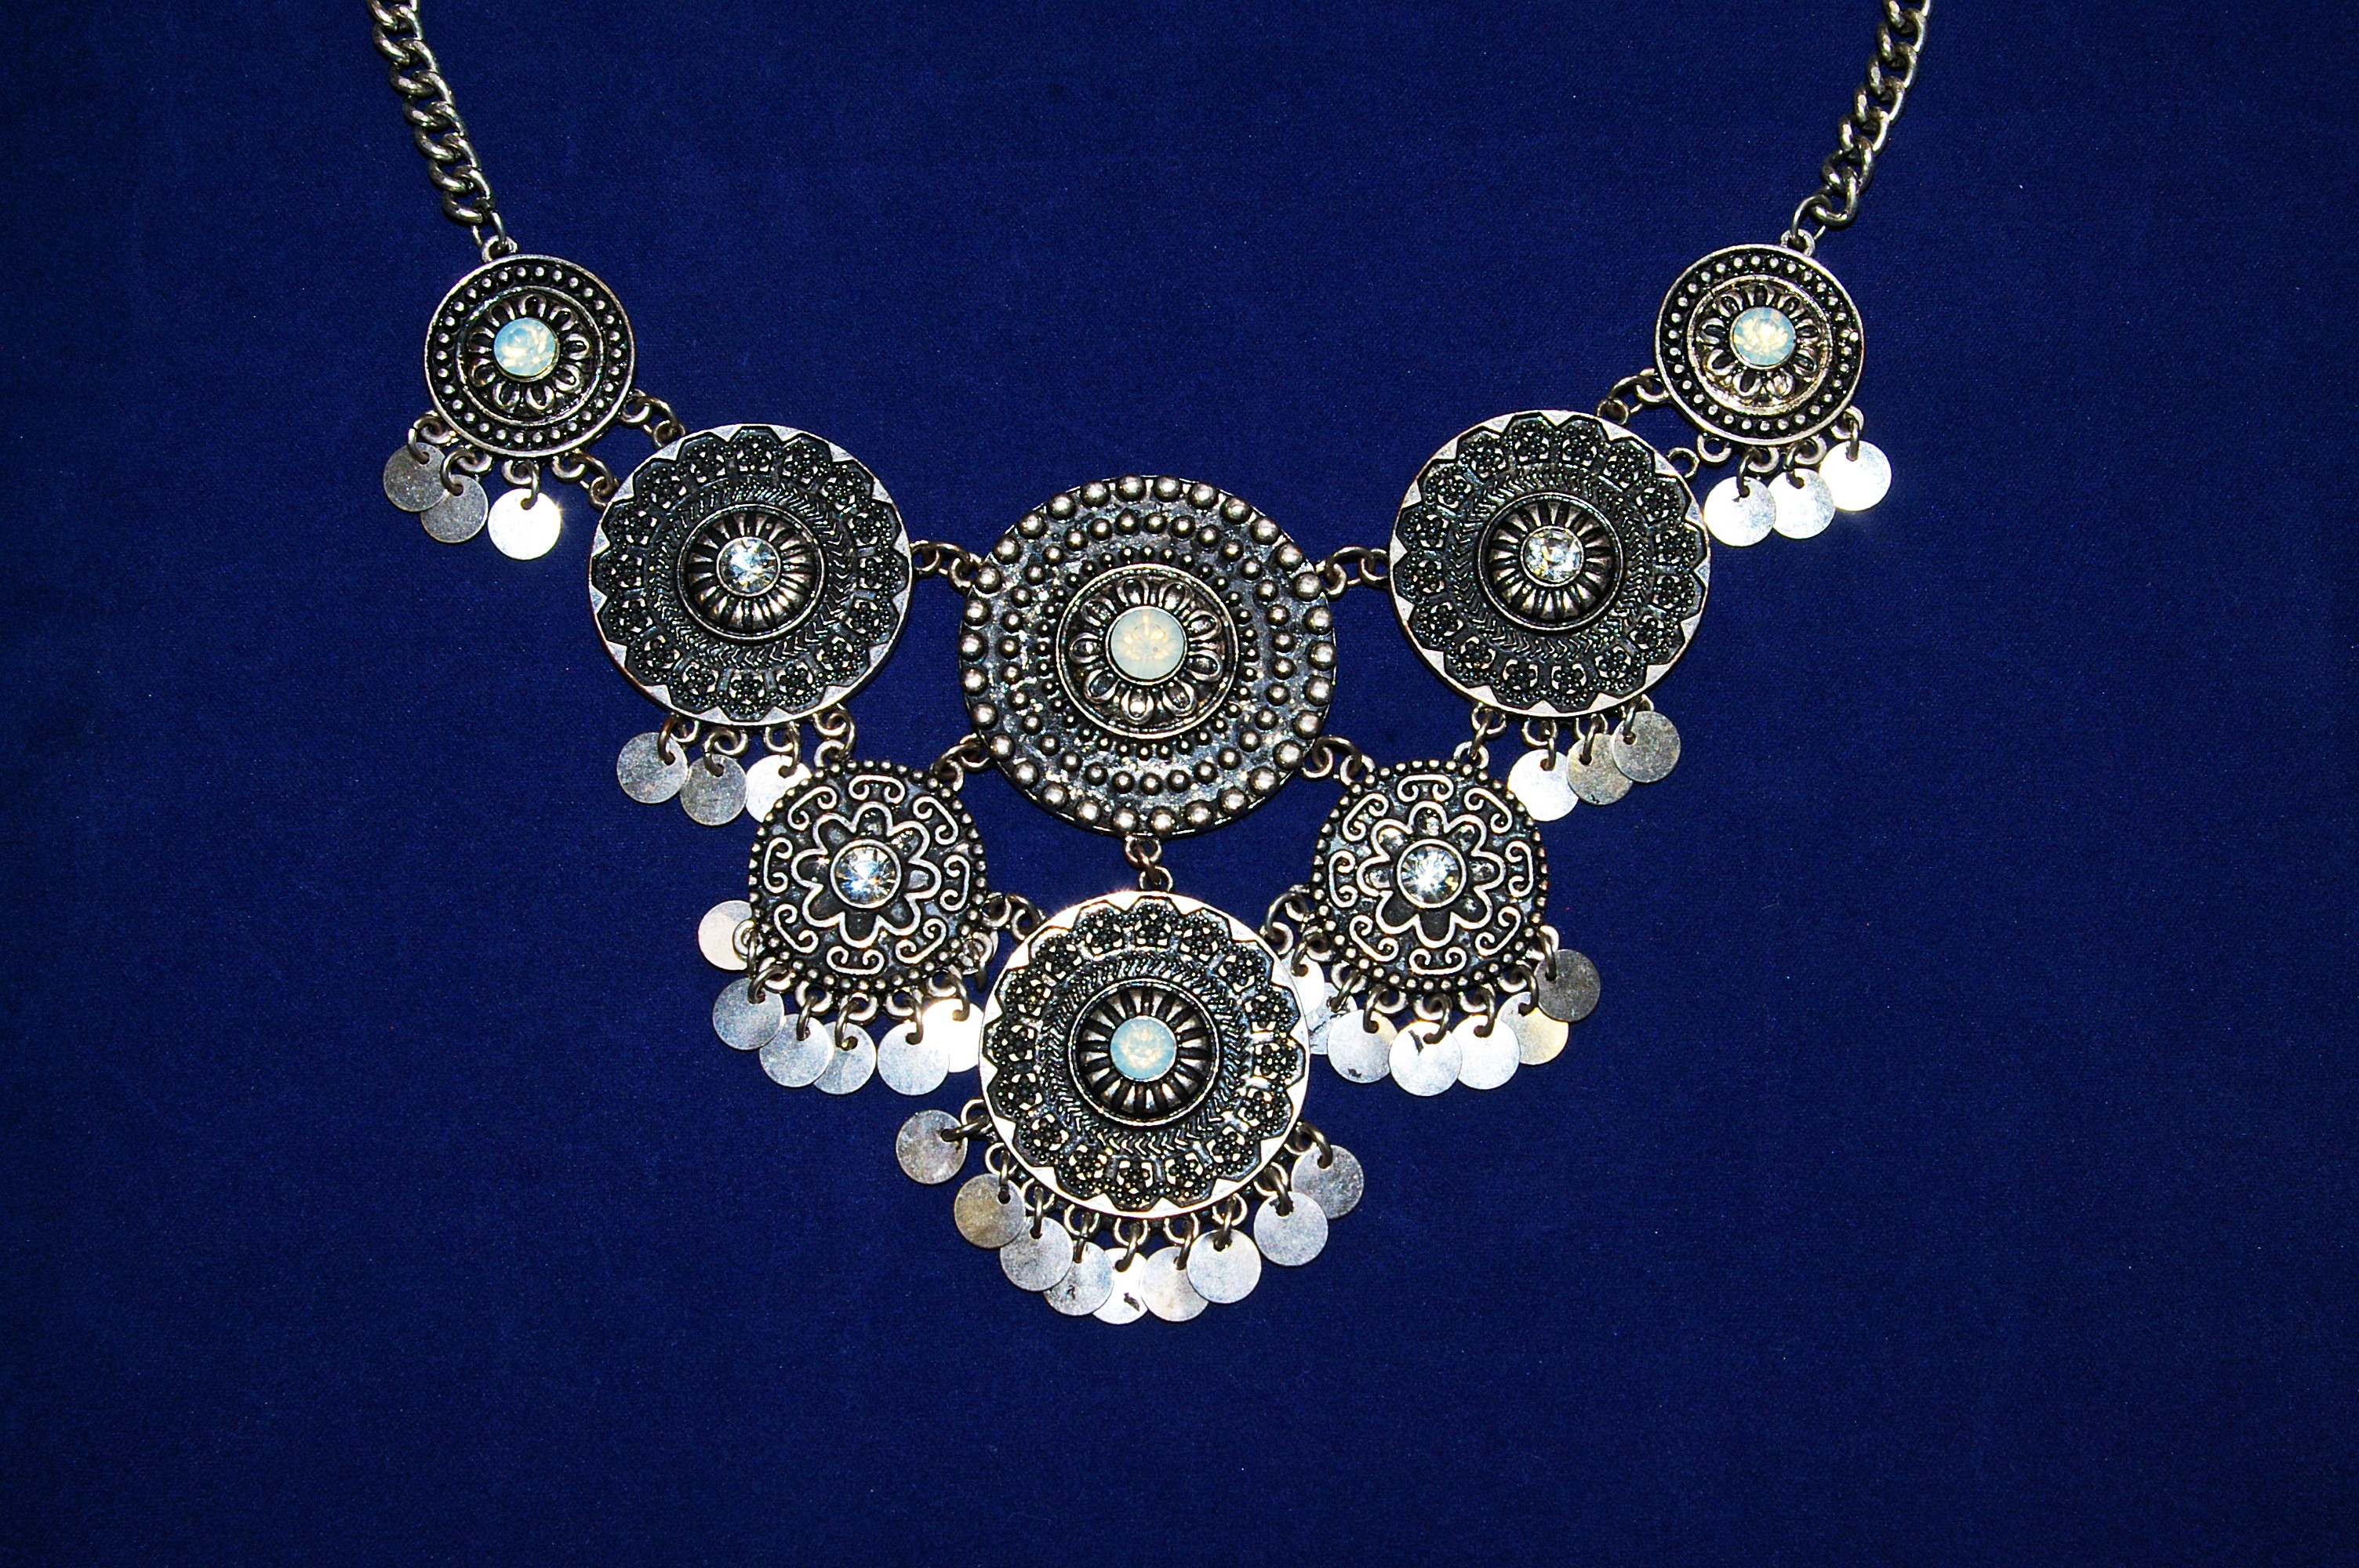
woman, chain, love, gift, close, ornament, sparkle, deco, necklace, jewellery, silver, decorative, beautiful, diamond, shiny, oriental, give away, jewelery, trailers, artfully, schmuckdesign, fashion jewelry, fashion accessory